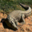
Label: crocodile